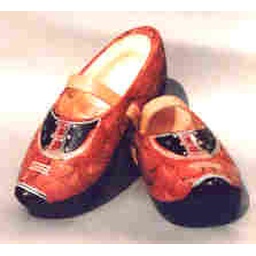
These wooden shoes are still made by Eelke Scherjon at Noord Burgum #The Netherlands#